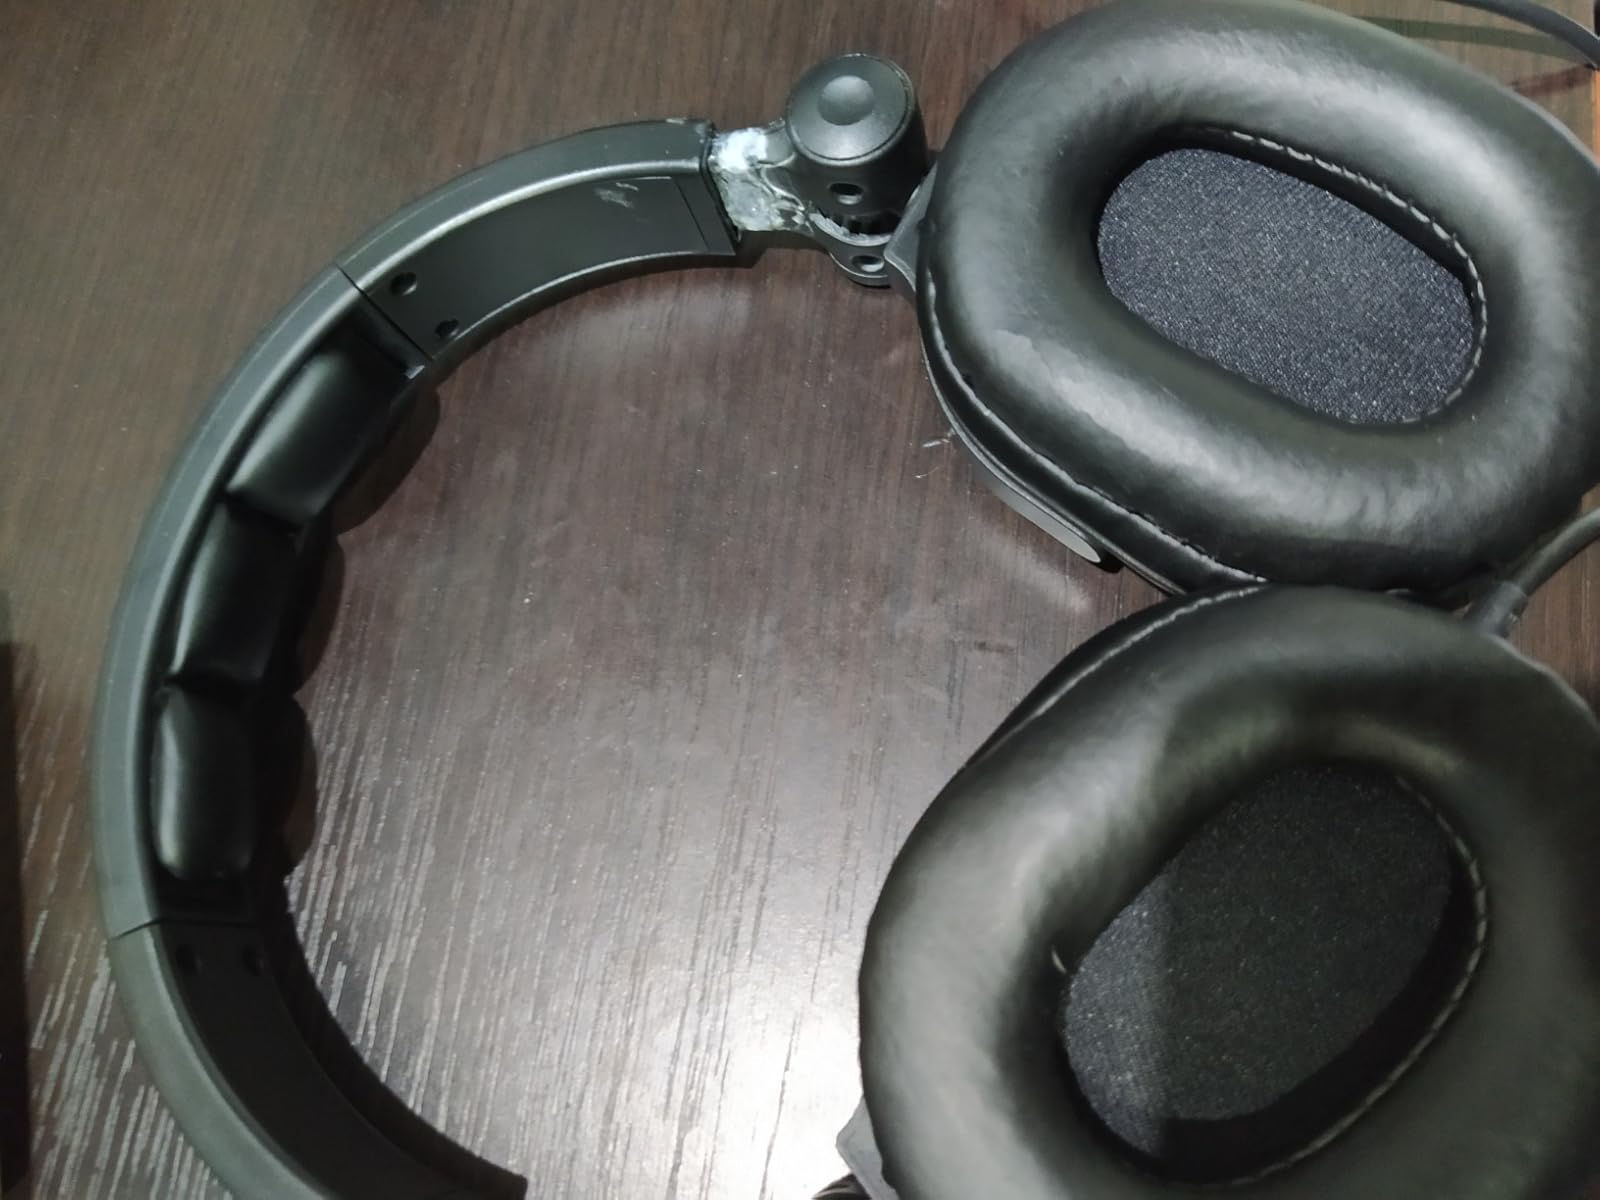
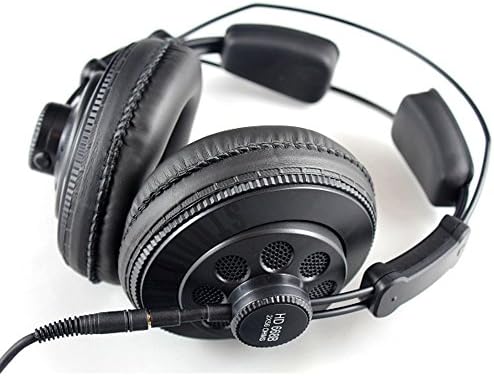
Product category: headphones
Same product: no